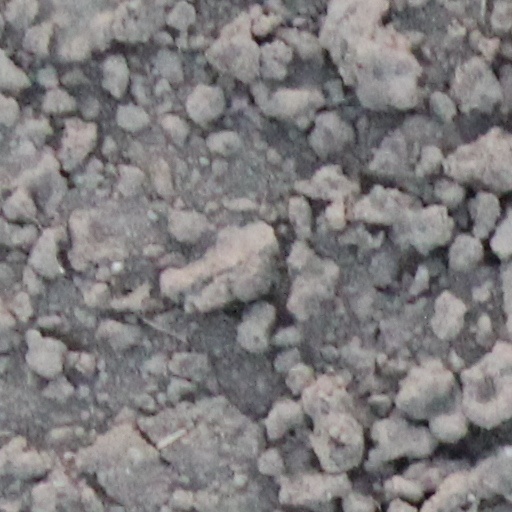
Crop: wheat